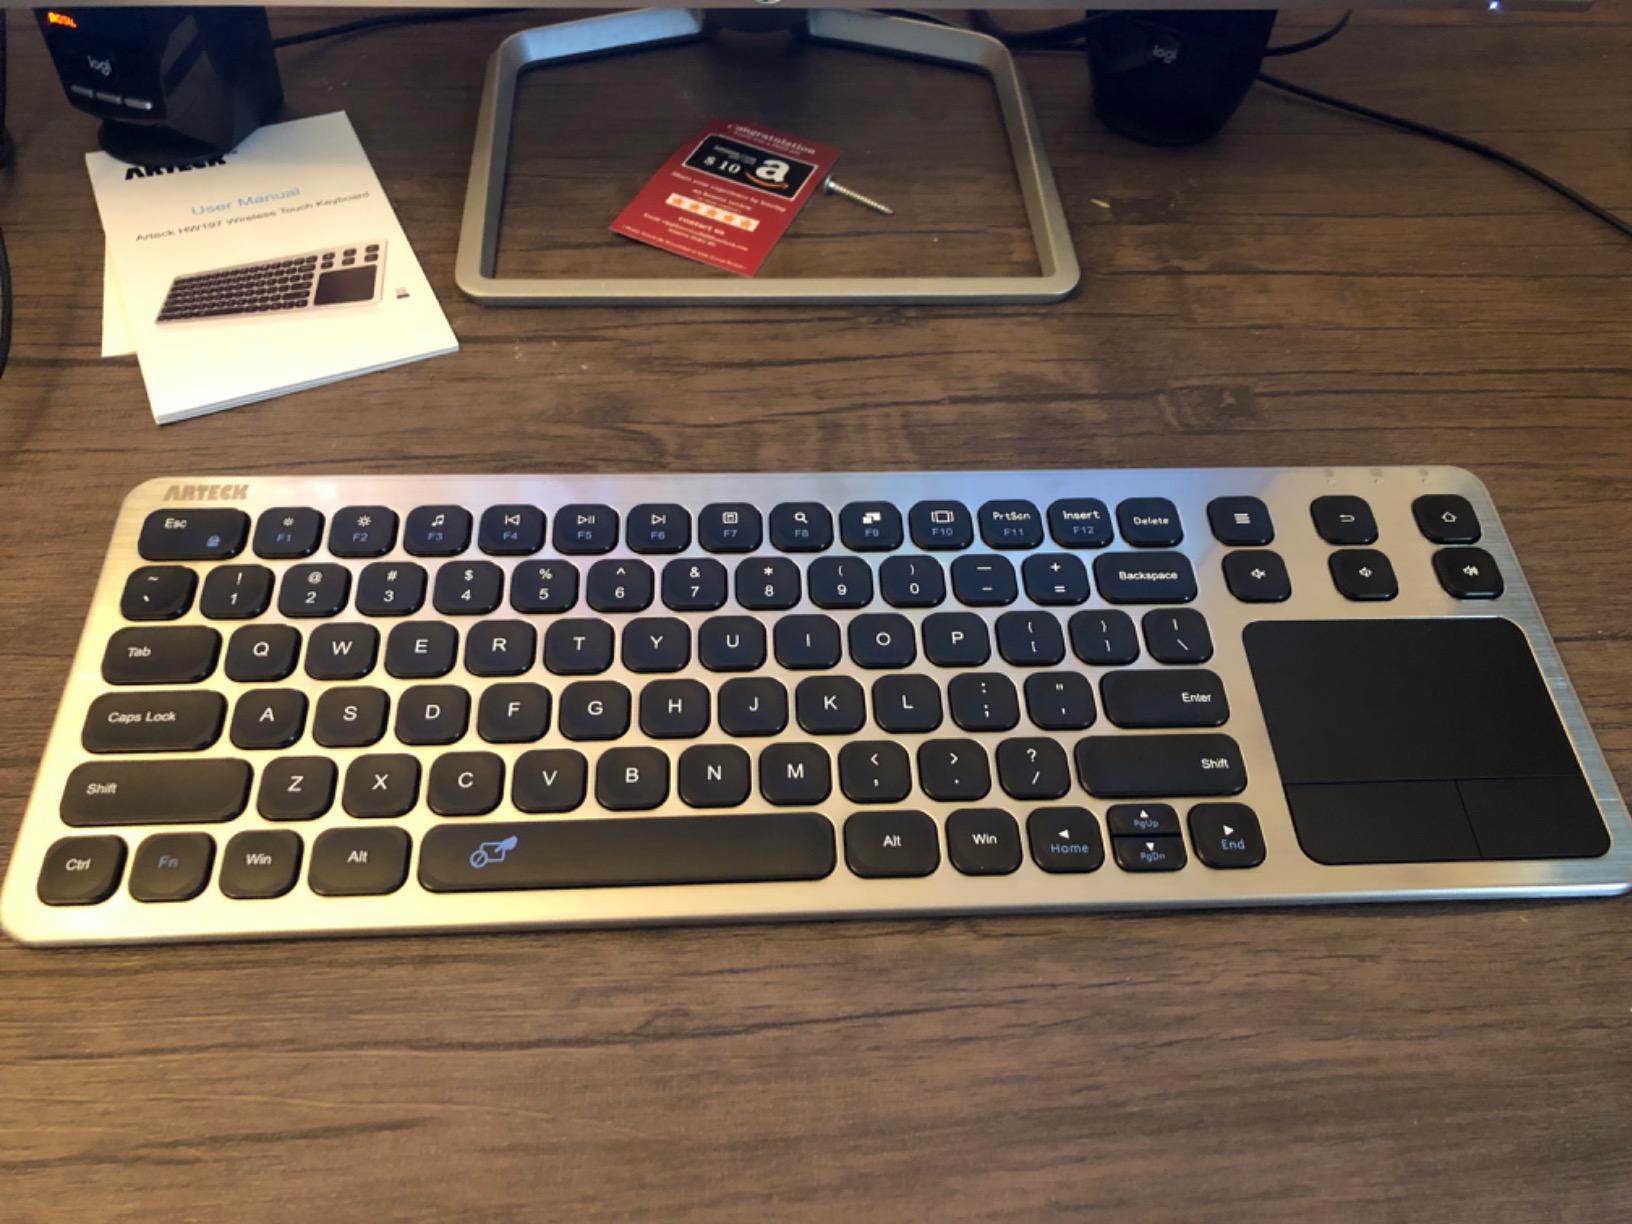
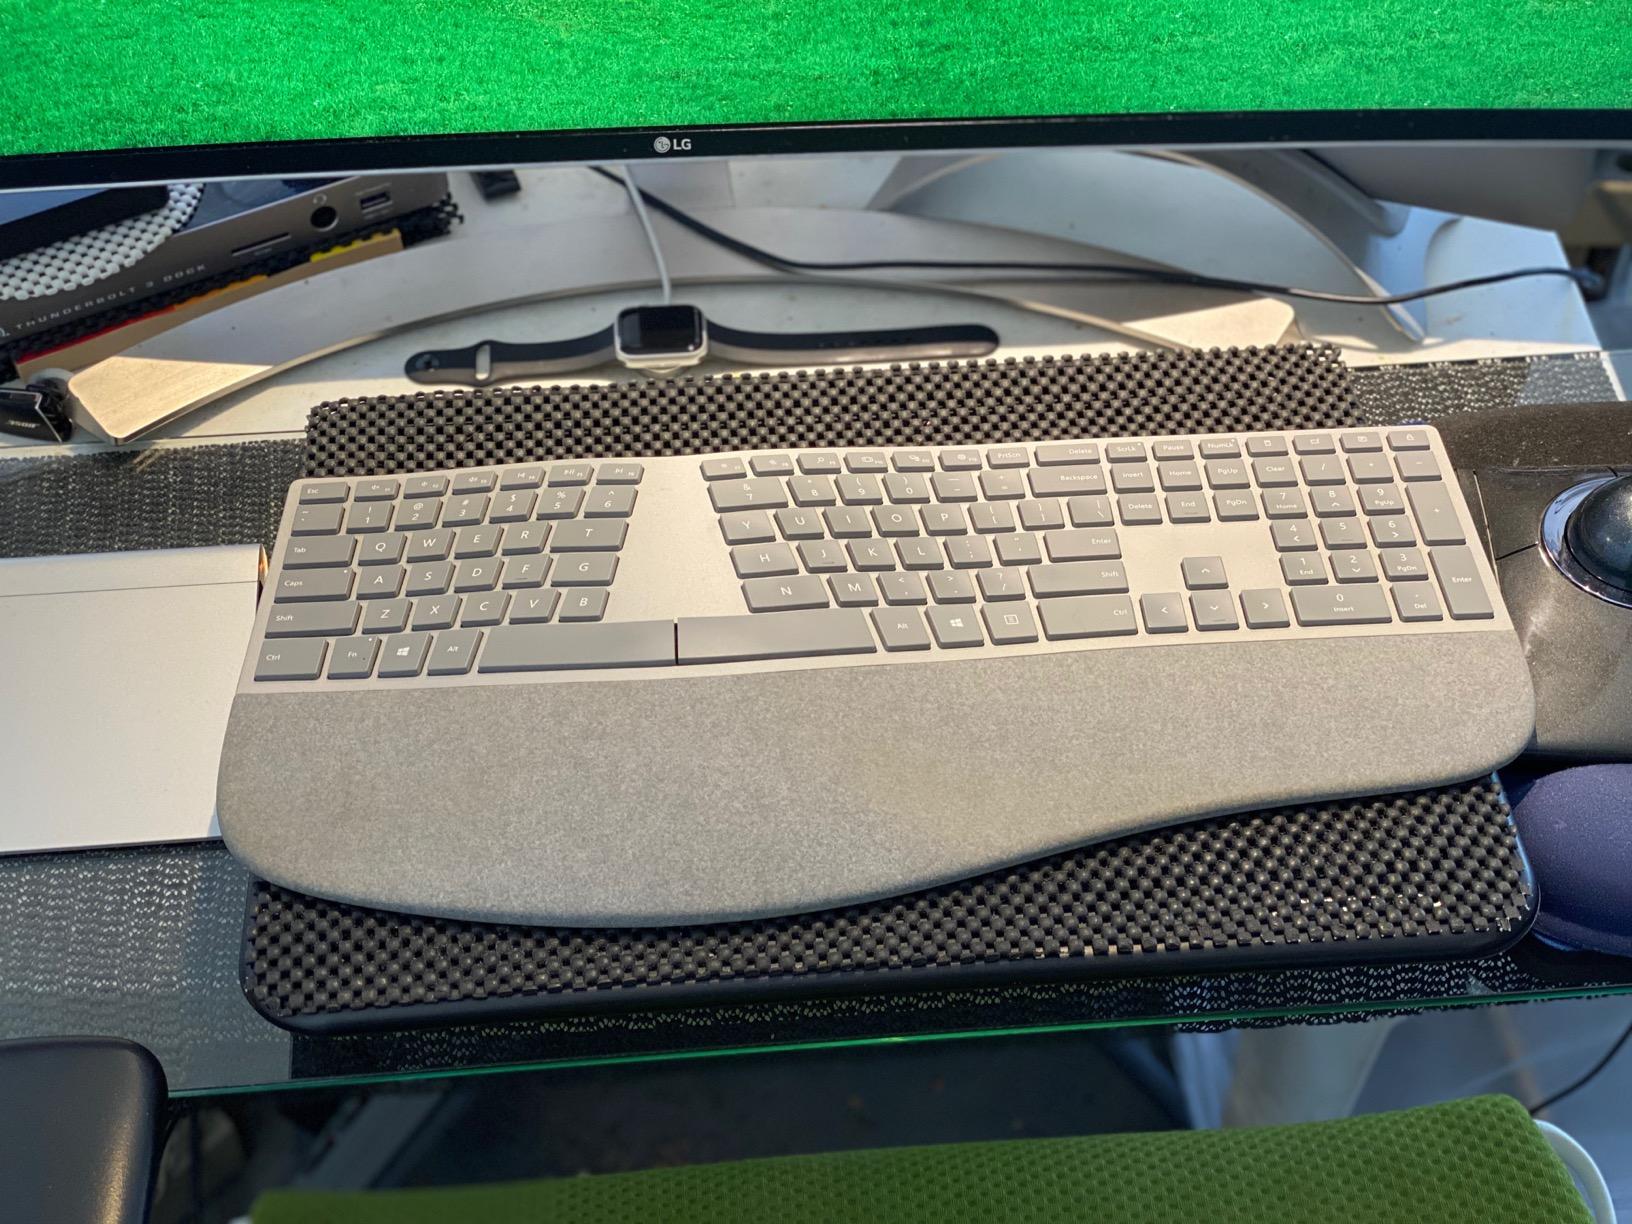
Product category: keyboard
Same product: no